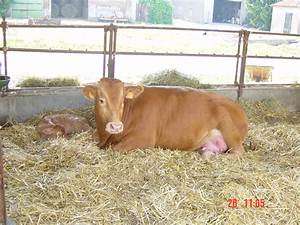
Label: cow